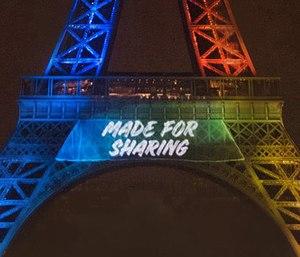
Slogan pour les Jeux olympiques 2024 à Paris affiché sur la tour Eiffel.
Le franglais, mot-valise formé des mots « français » et « anglais », désigne une langue française fortement anglicisée, dans l'expression écrite comme orale. Il s'agit d'un ensemble de mots empruntés à l'anglais et de tournures syntaxiques calquées sur l'anglais, introduits dans la langue française. Il est fréquemment évoqué comme repoussoir par les tenants de la pureté de la langue française, contre l'invasion des anglicismes